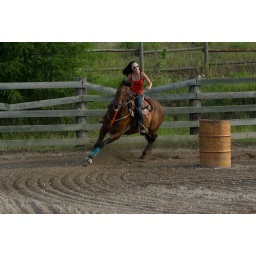
The girl in the cool glasses